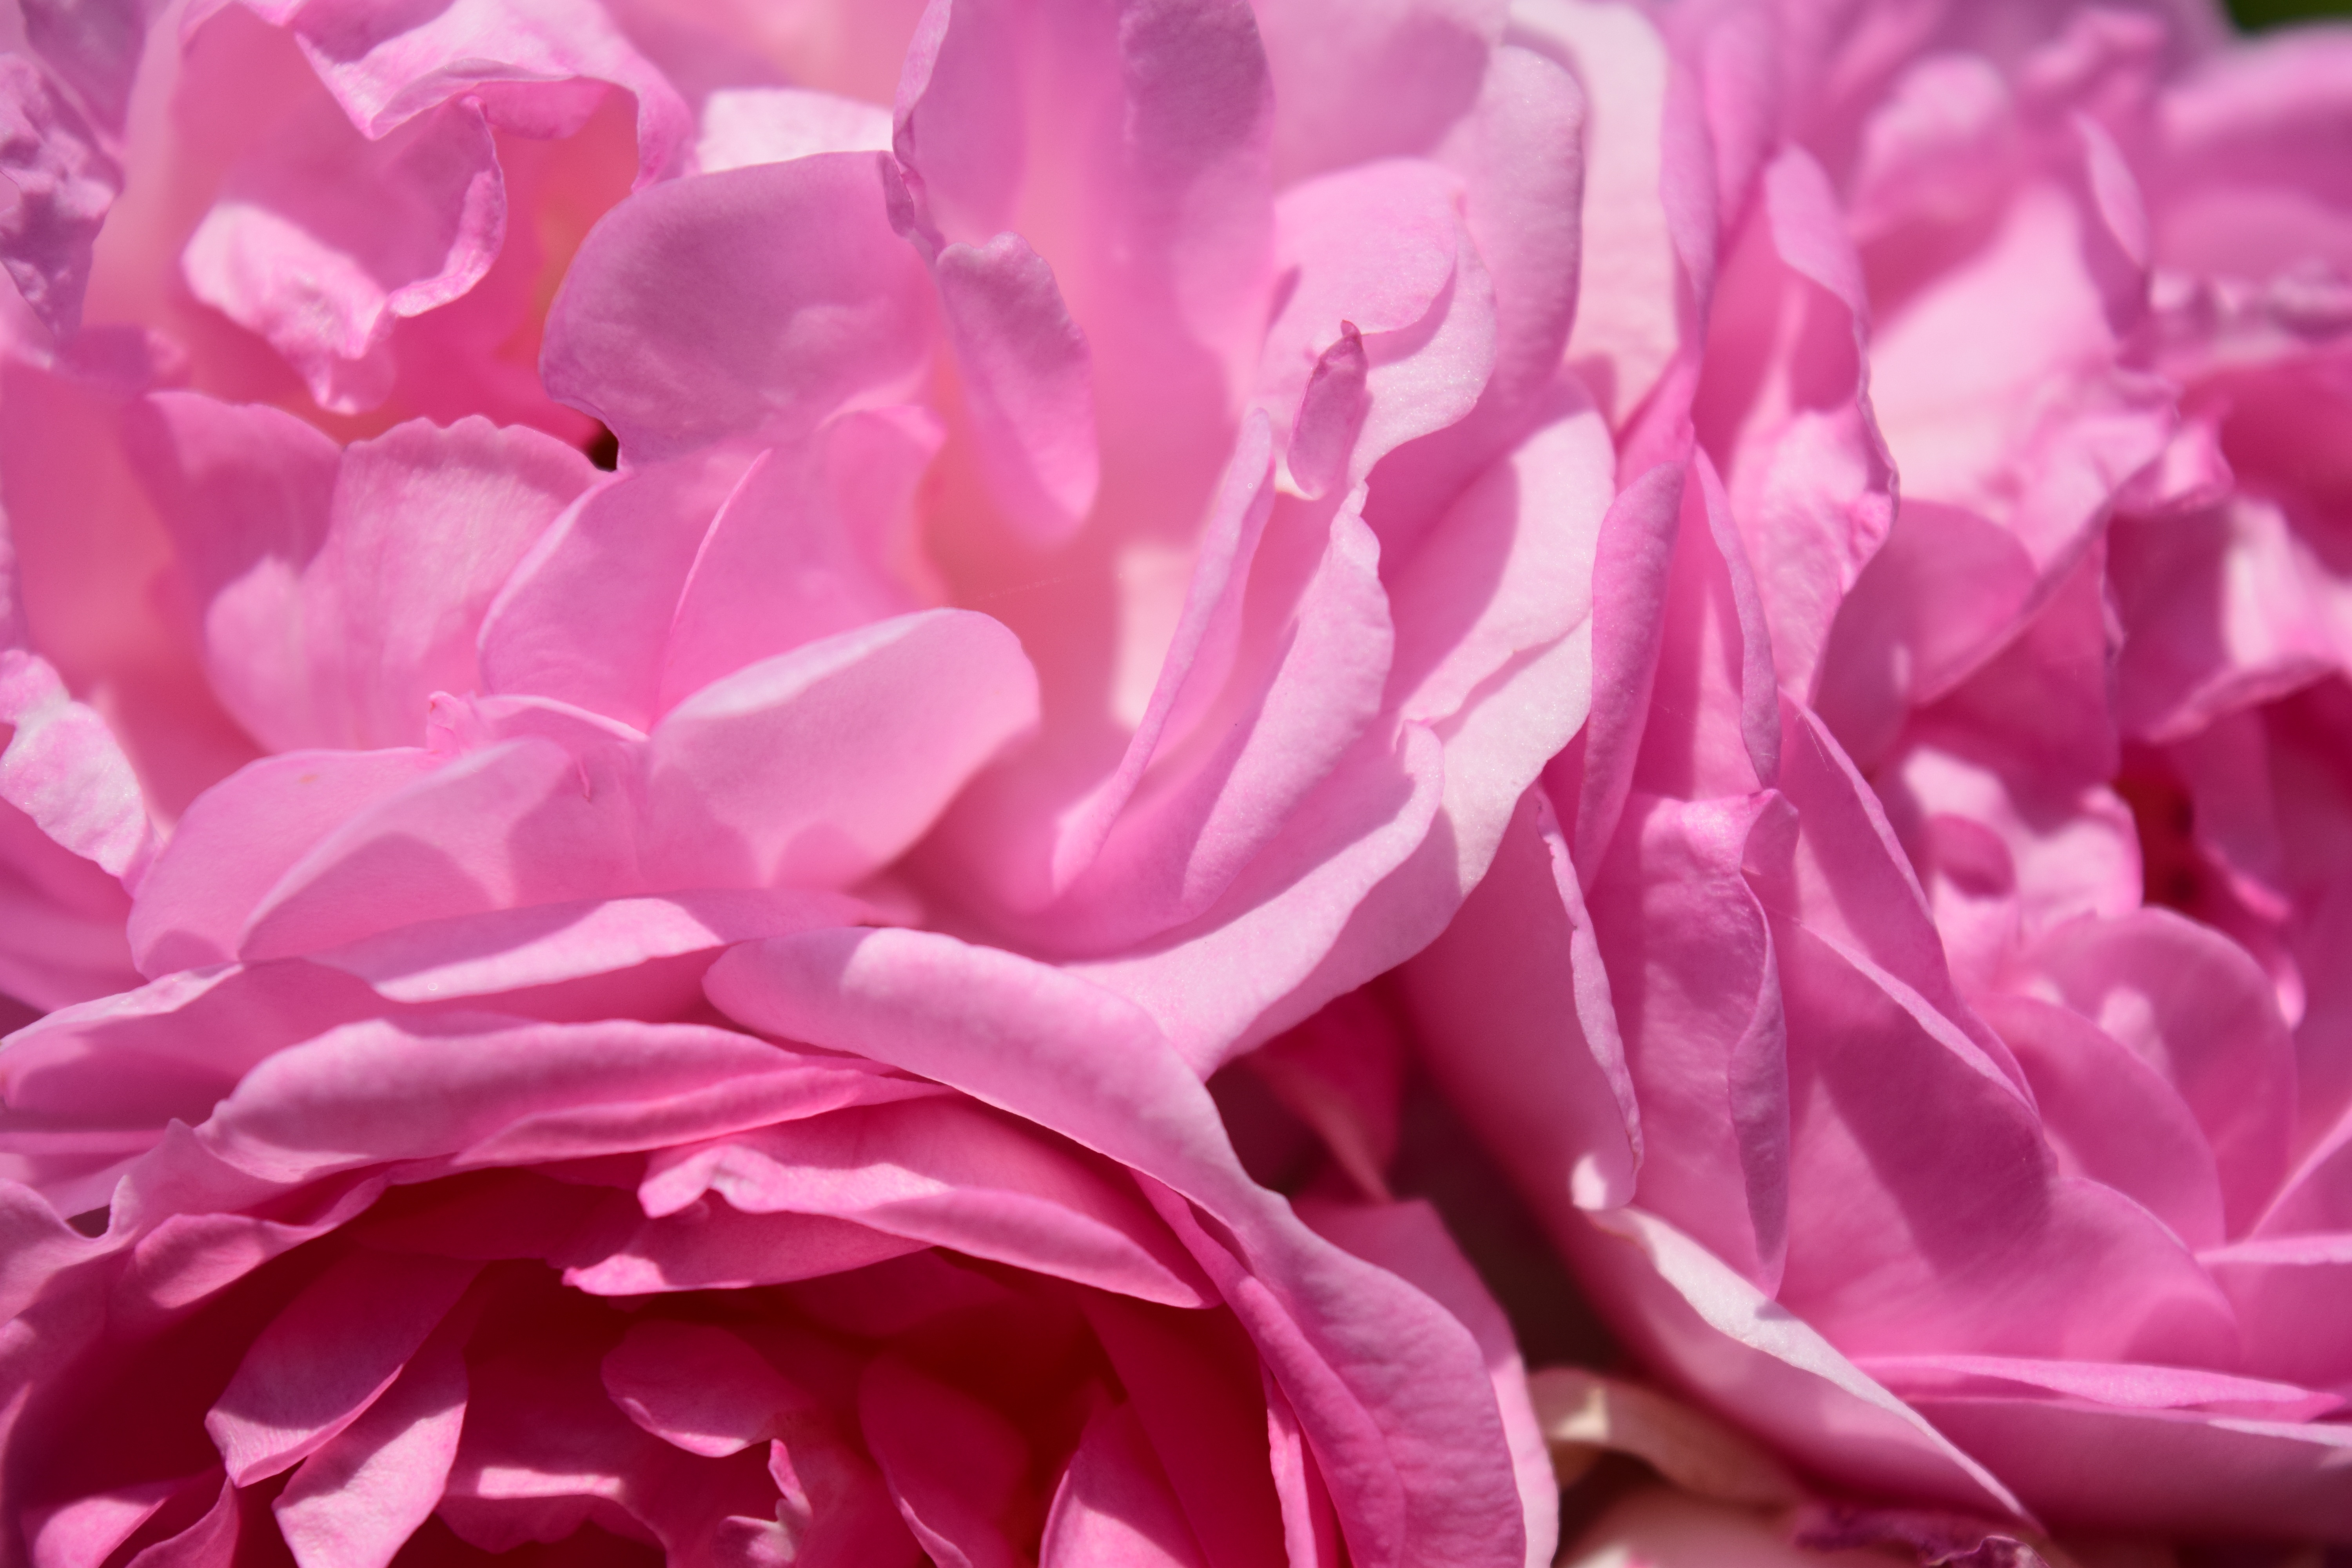
blossom, plant, flower, petal, bloom, love, rose, pink, close, background, pink rose, peony, macro photography, rose blooms, flowering plant, garden roses, land plant